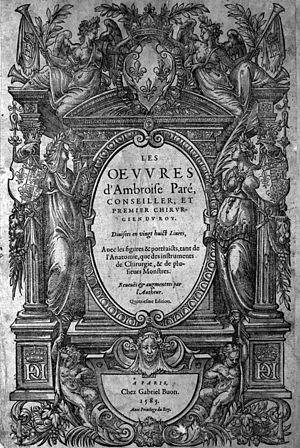
Ambroise Paré, né vers 1510 au Bourg-Hersent, près de Laval, et mort le 20 décembre 1590 à Paris, est un chirurgien et anatomiste français.